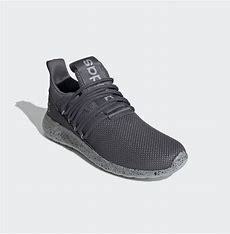
Brand: Adidas
Model: Lite Racer Adapt 3